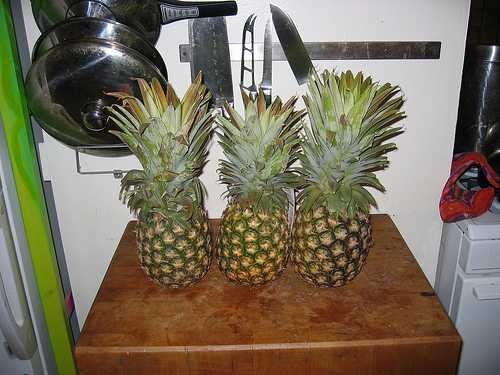
Label: Pineapple